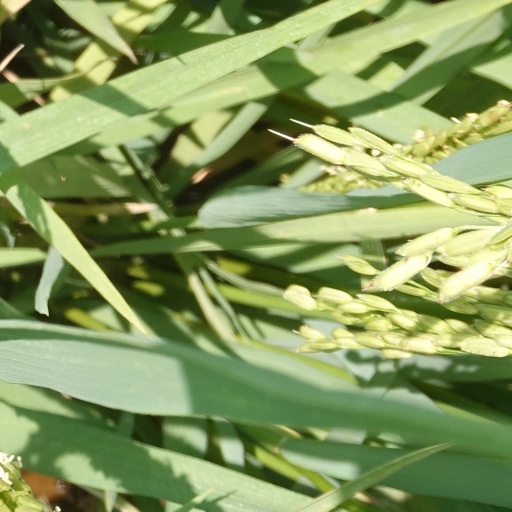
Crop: rice